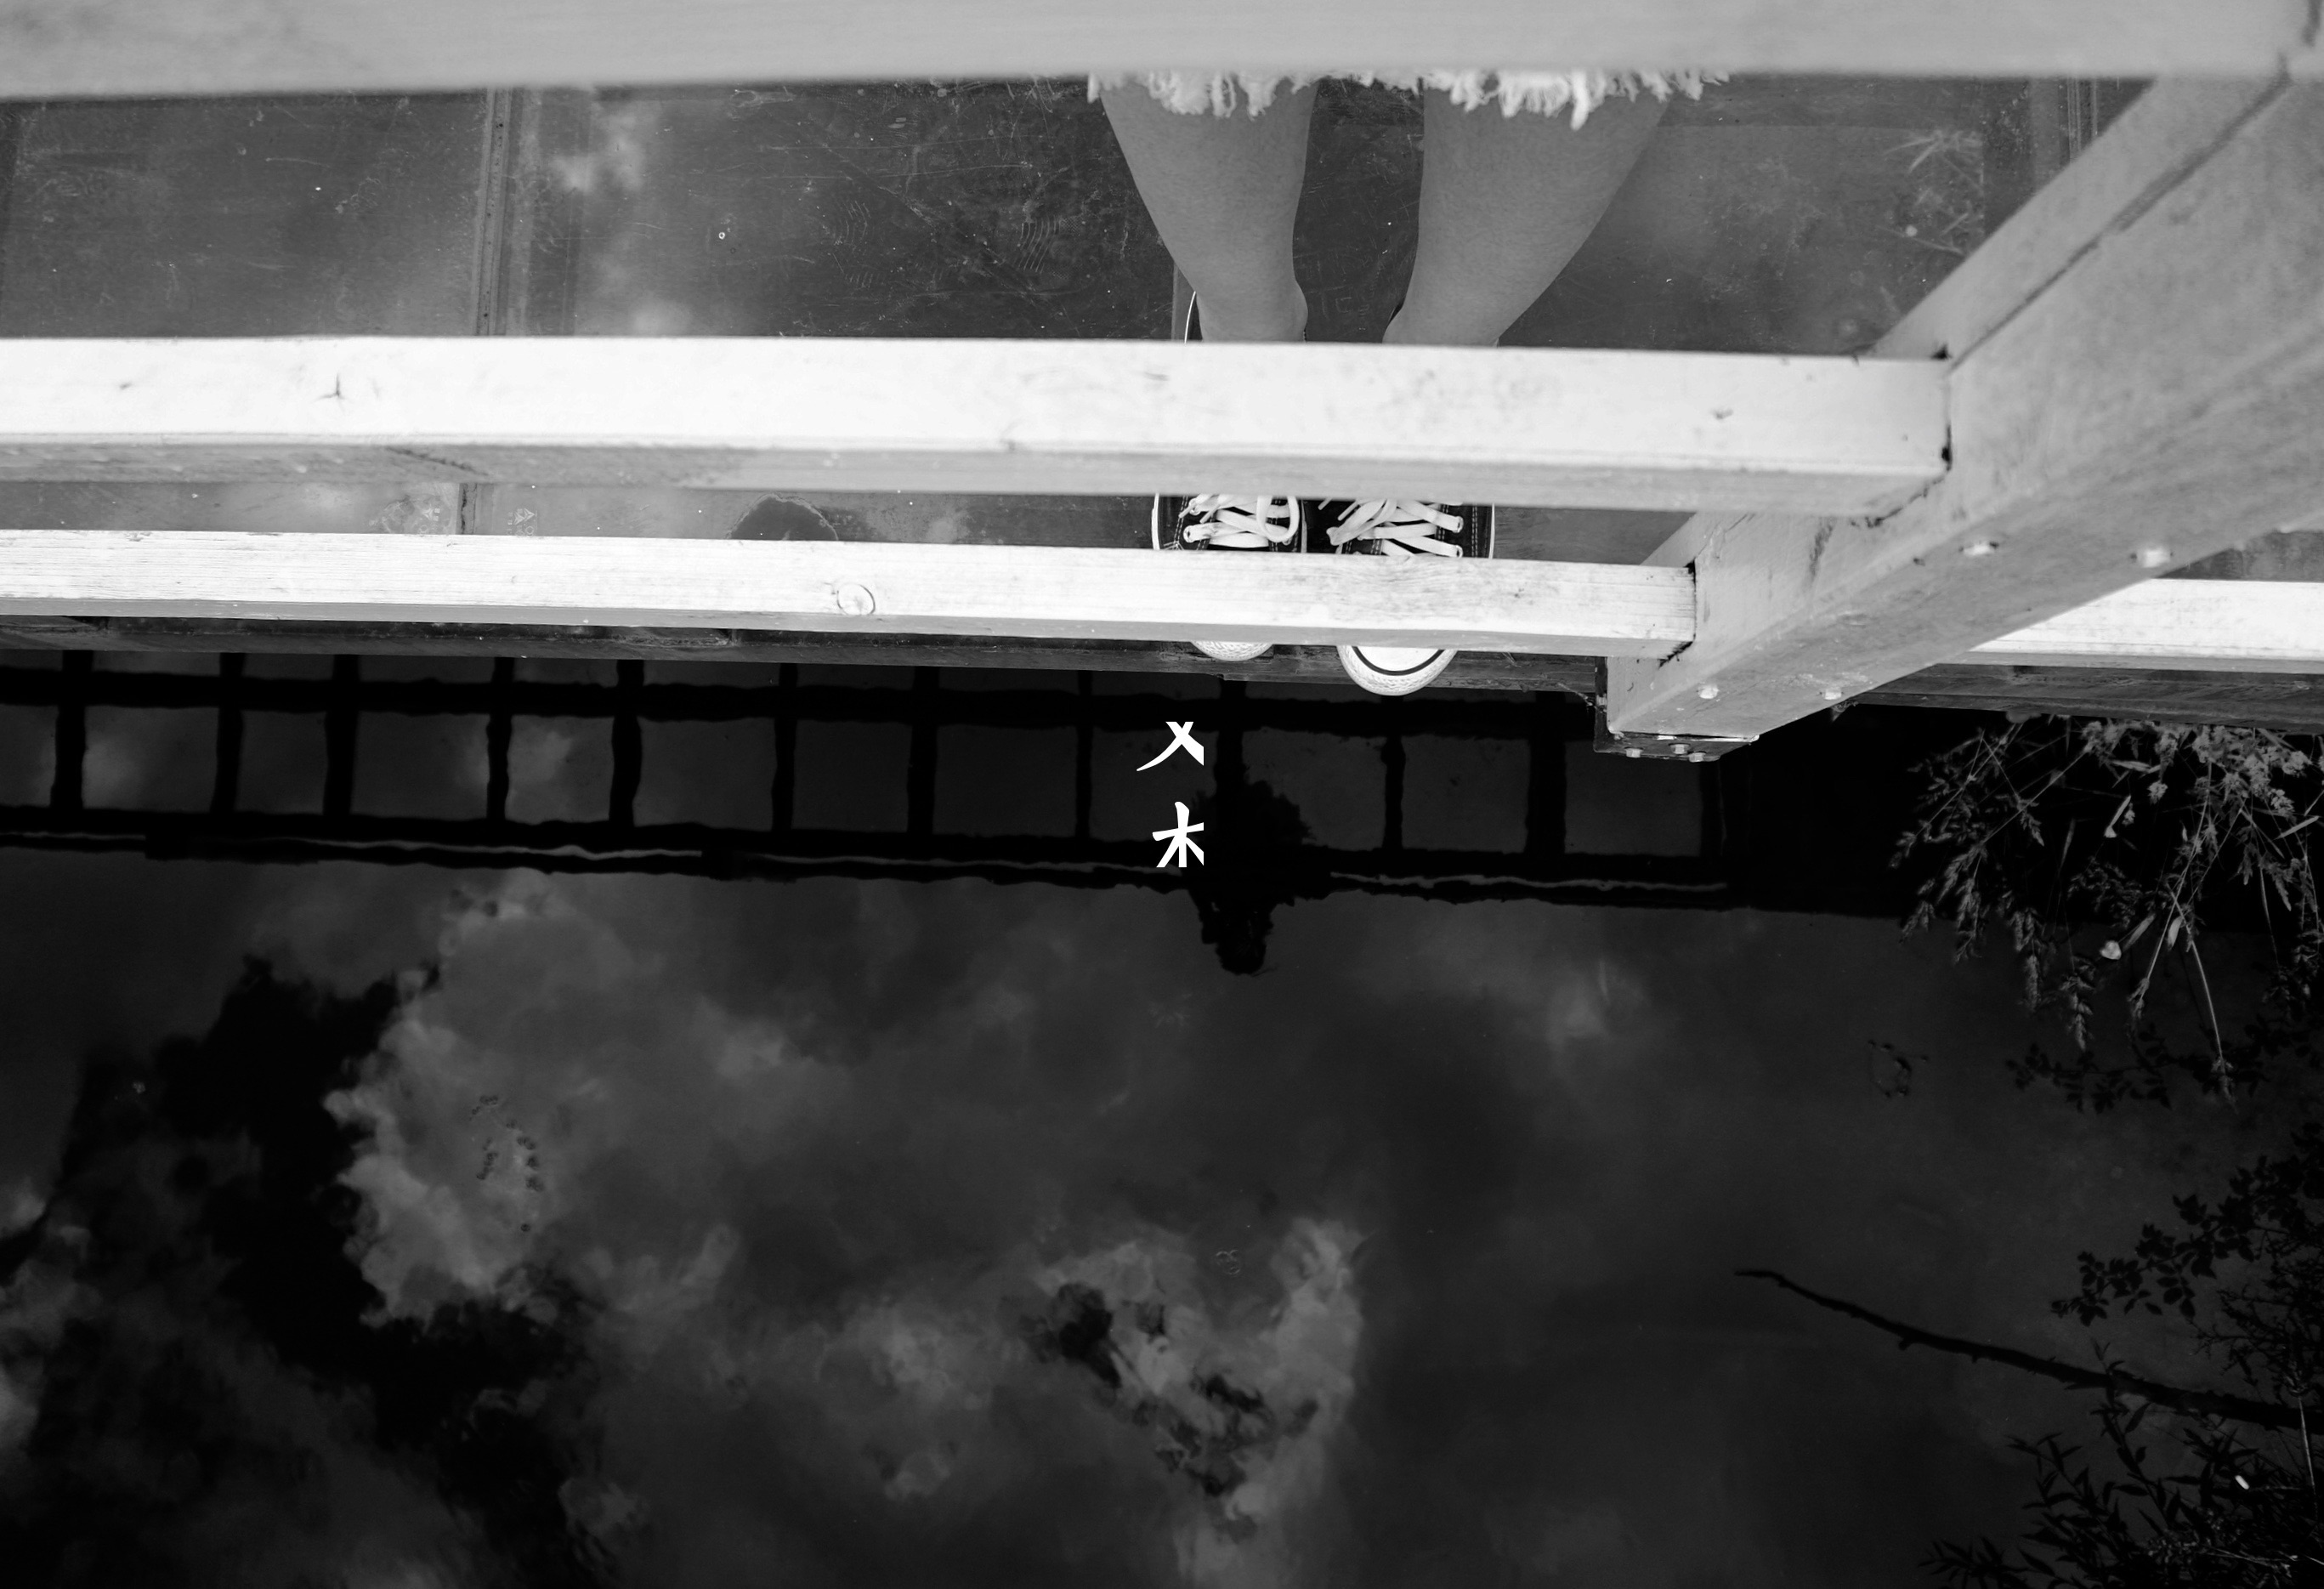
wing, light, black and white, white, airplane, aircraft, reflection, vehicle, aviation, darkness, black, monochrome, lighting, shape, monochrome photography, atmosphere of earth